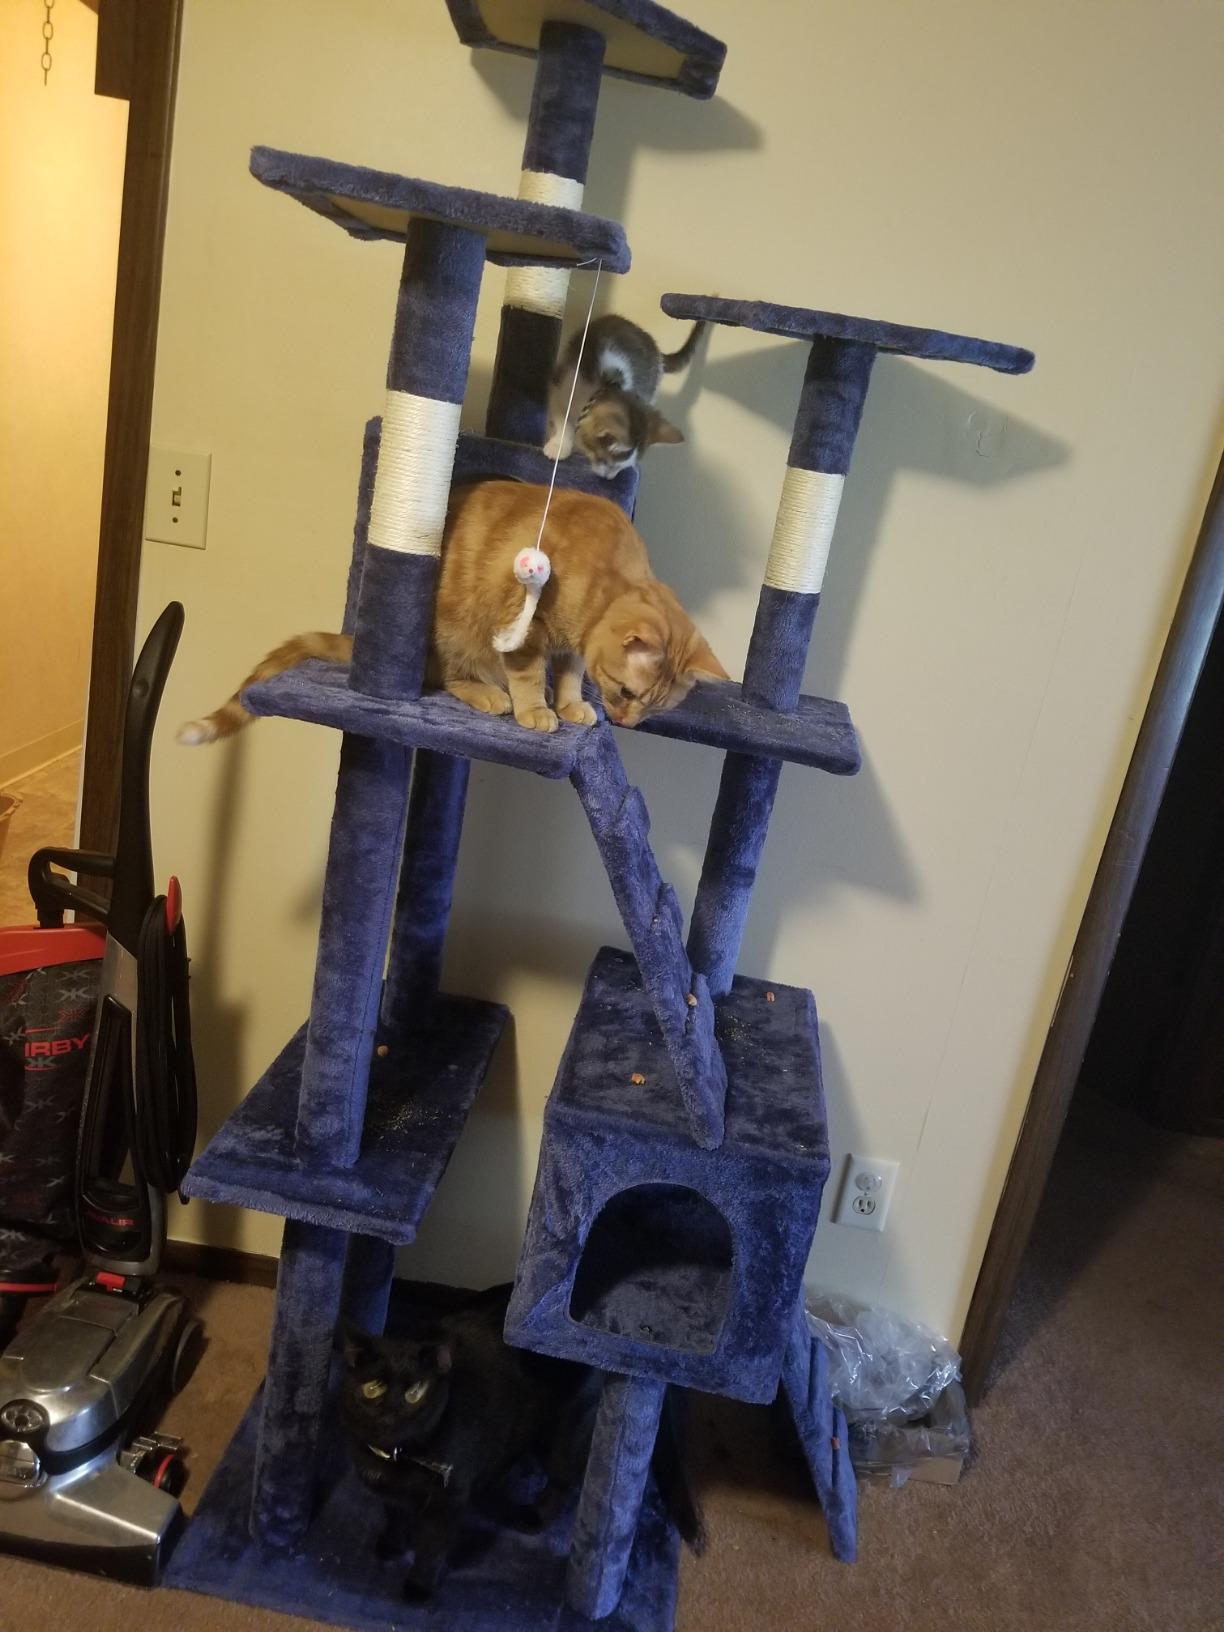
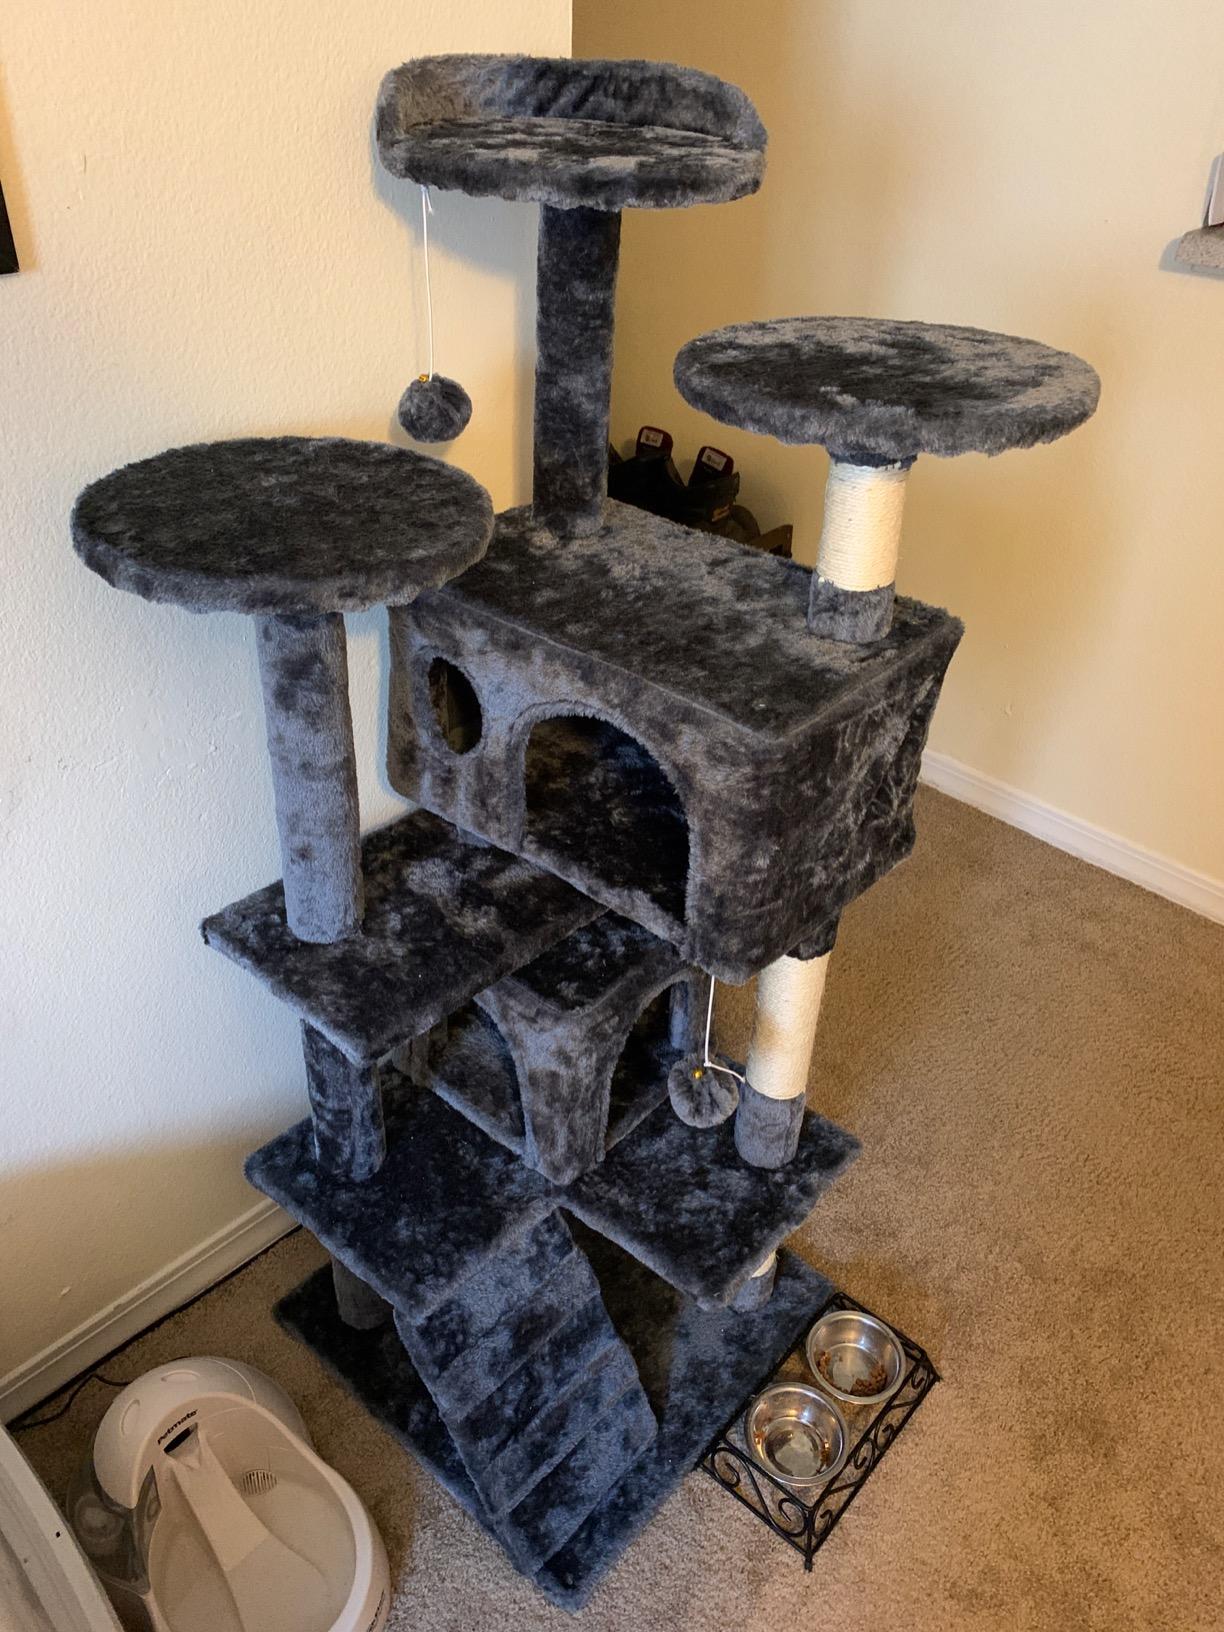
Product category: items_cat tree
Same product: no